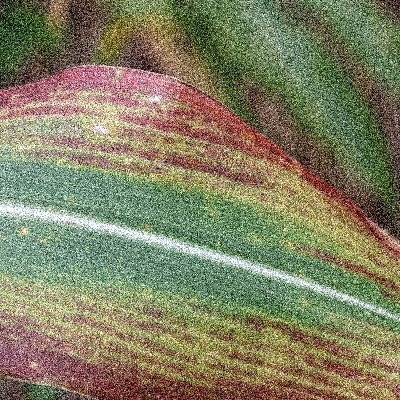
Label: Corn_(Maize)___Maize_Streak_Virus